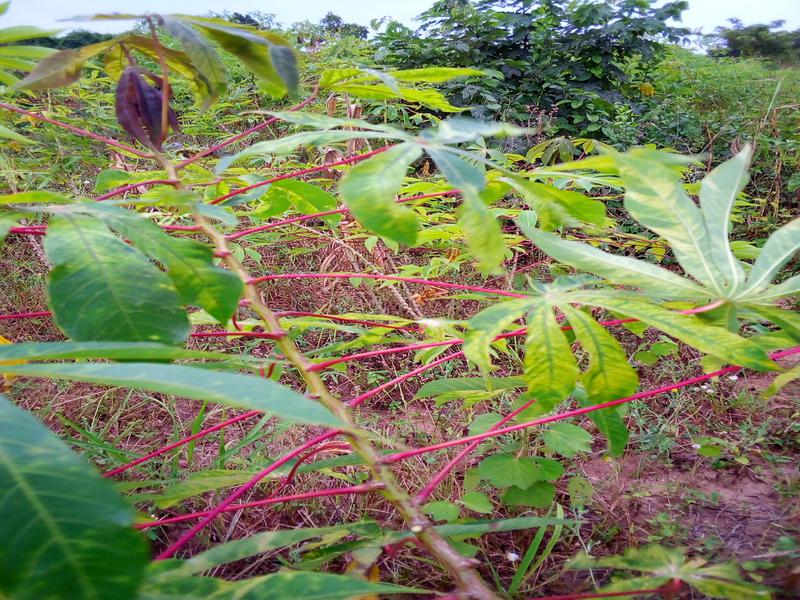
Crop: cassava
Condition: mosaic_disease